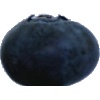
Label: blueberry